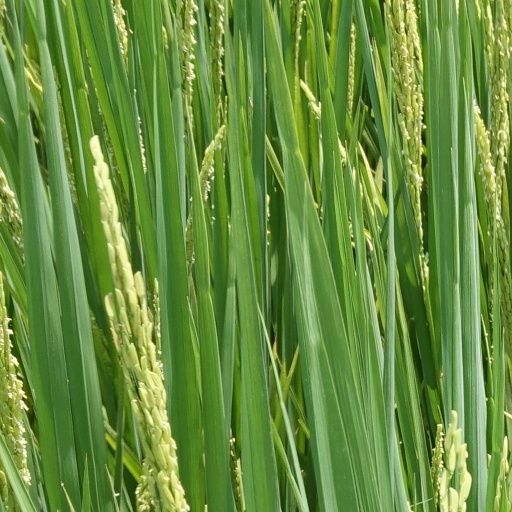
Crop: rice